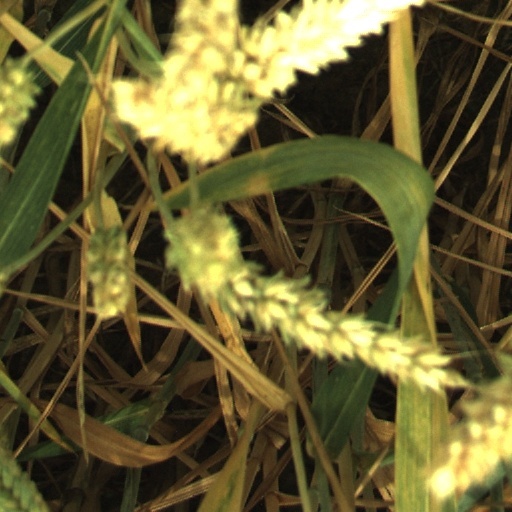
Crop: wheat